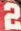
Number: 2